Georgi Svilenski

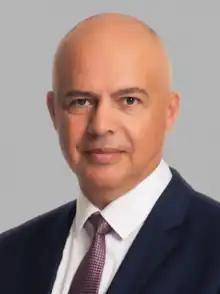
Georgi Svilenski

Georgi Strahilov Svilenski (born 9 October 1970) is a Bulgarian engineer, politician and former Member of the National Assembly. He was a member of the Bulgarian Socialist Party representing 24-Sofia 2 until 2024.